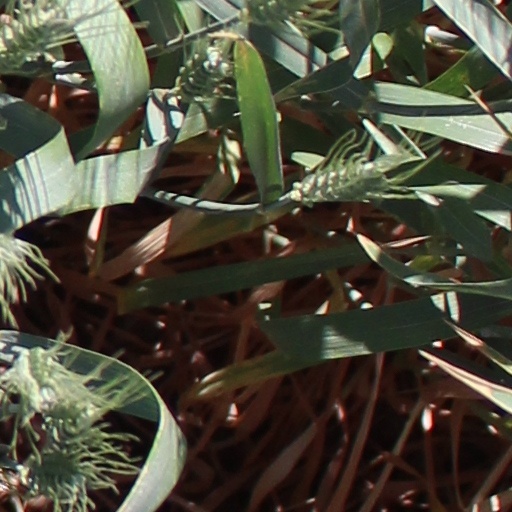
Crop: wheat